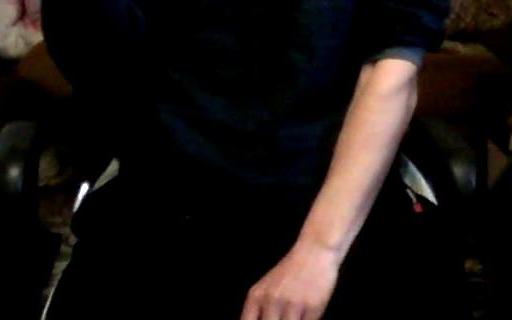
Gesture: no_gesture